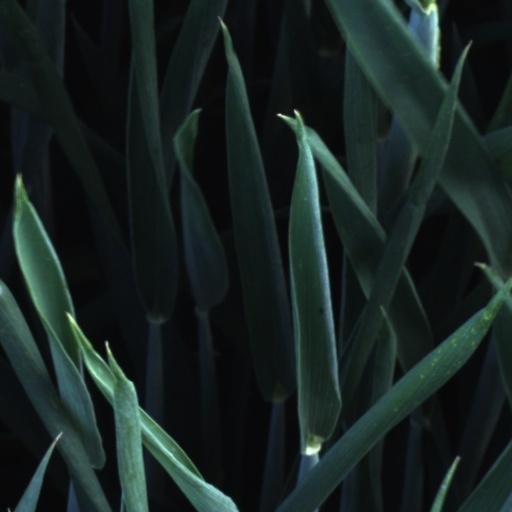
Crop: wheat